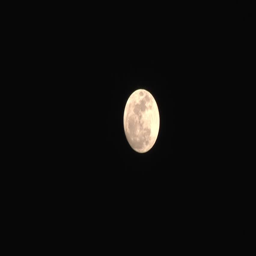
full moon rising in night sky , no stars and no horizon .